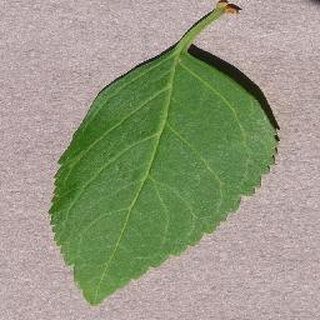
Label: healthy_cherry